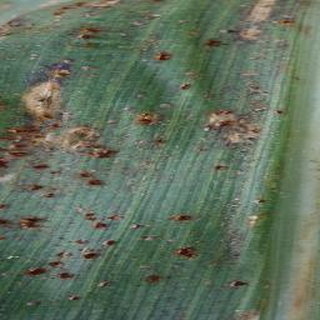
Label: corn_northern_leaf_blight